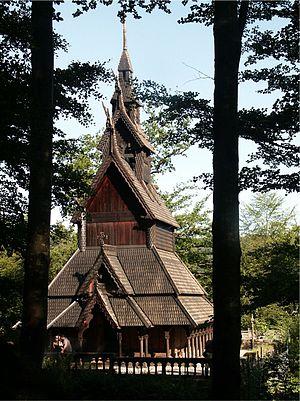
Le black metal est un sous-genre musical extrême du heavy metal, ayant émergé en Europe au milieu des années 1980, et développé dans les pays scandinaves, notamment en Norvège, au début des années 1990. Comme le thrash metal, le black metal s'inspire du punk hardcore et en particulier du Crust, de la Nouvelle vague de heavy metal britannique, ainsi que du shock rock, et se caractérise par un son agressif et chargé d'atmosphères sombres et, parfois, par des mises en scène sanglantes.
Varg Vikernes, né Kristian Vikernes le 11 février 1973 à Bergen en Norvège, est un musicien, auteur, apparenté au néo-nazisme et criminel norvégien. Il est essentiellement connu pour son projet musical solitaire nommé Burzum et sa courte appartenance au groupe Mayhem. Il est l'un des précurseurs de la seconde vague black metal du début des années 1990.